Snibston

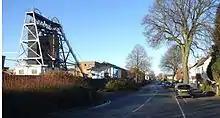
Ashby Road, Snibston, with the No. 1 pit top and headstocks of Snibston Colliery No. 2 on the left, and ex-miners dwellings on the right.

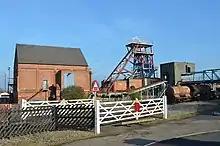
Snibston Colliery in 2011

The famous pioneering railway engineers George Stephenson and his son Robert Stephenson came to the Snibston area in the late 1820s in their involvement with the Leicester and Swannington Railway, which was being built to carry coal from this area to Leicester. Quick to appreciate the potential, in 1831 they sank shafts to the coal on the north side of the railway near the centre of what is now Coalville. The choice of position for the mine was a little unfortunate since there were problems with water and hard rock, and the Stephensons were probably not entirely happy with what was to be named Snibston Colliery No. 1.